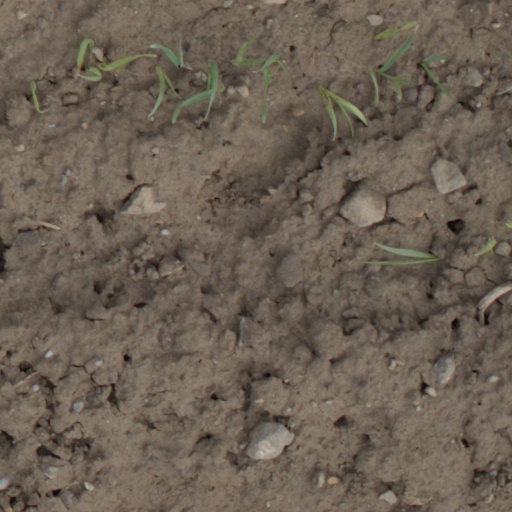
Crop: wheat